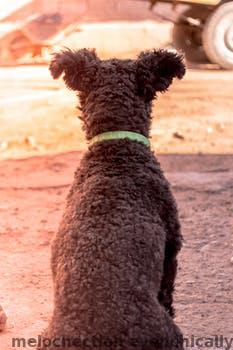
Label: Watermark